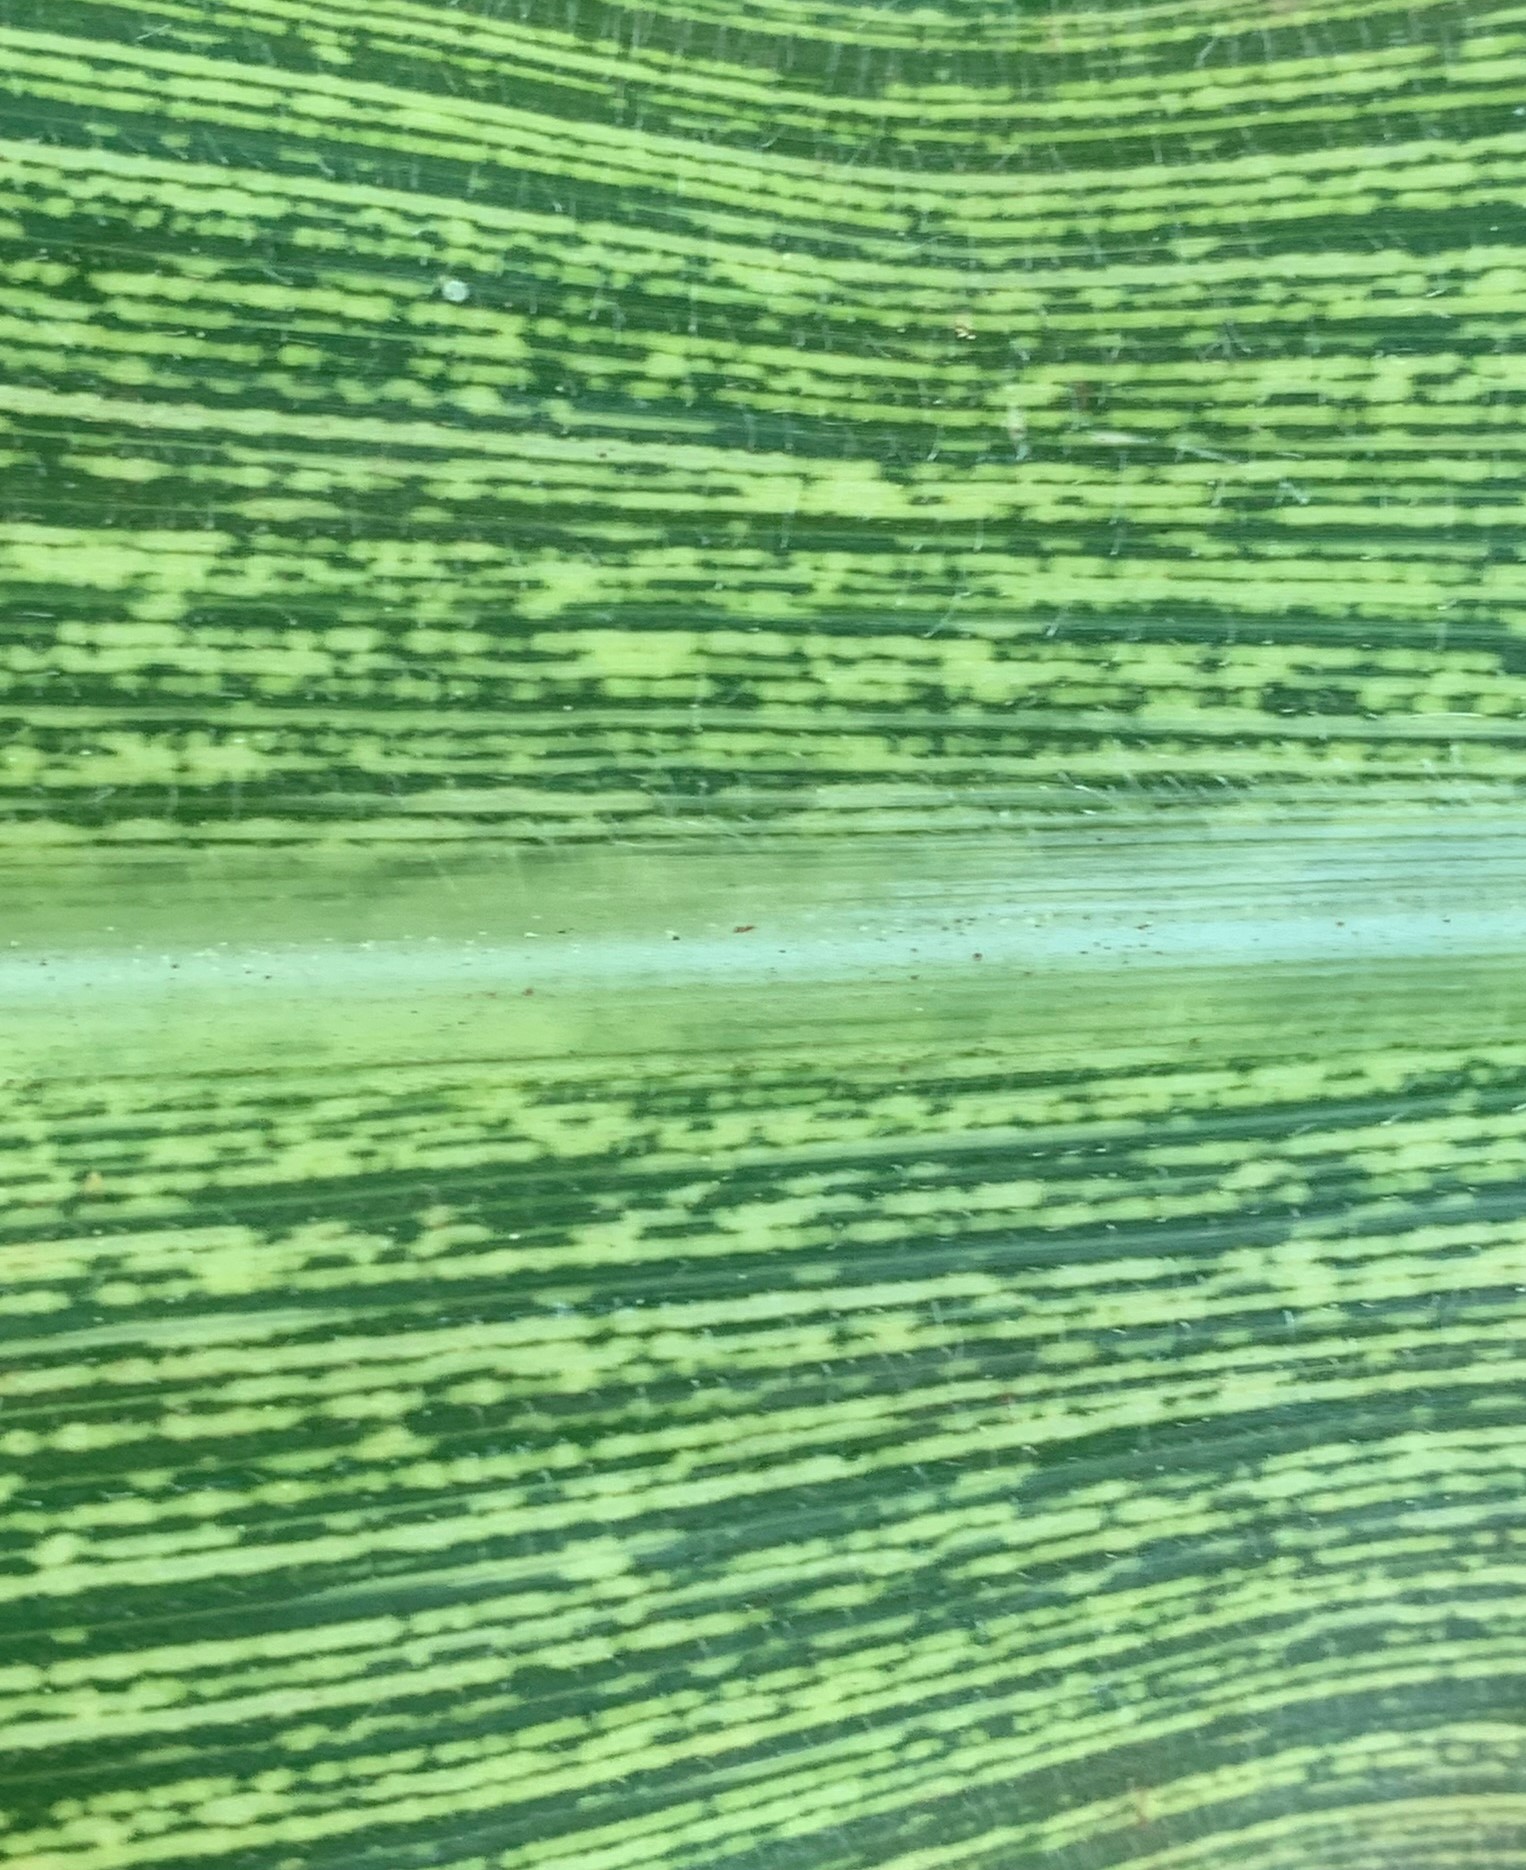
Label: MSV